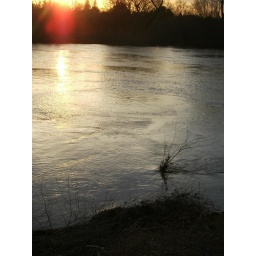
A small tree in sumbmerged by the high water level brought about by the rains